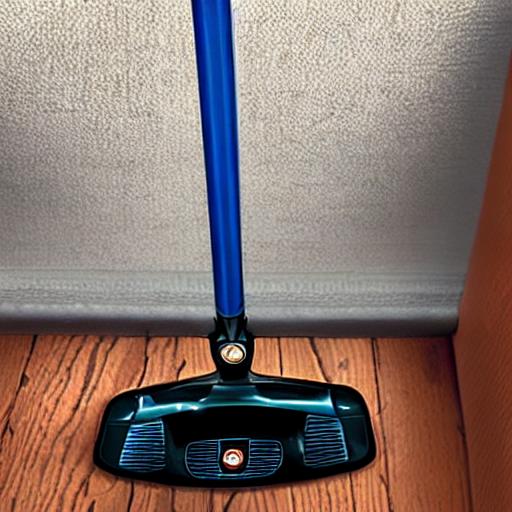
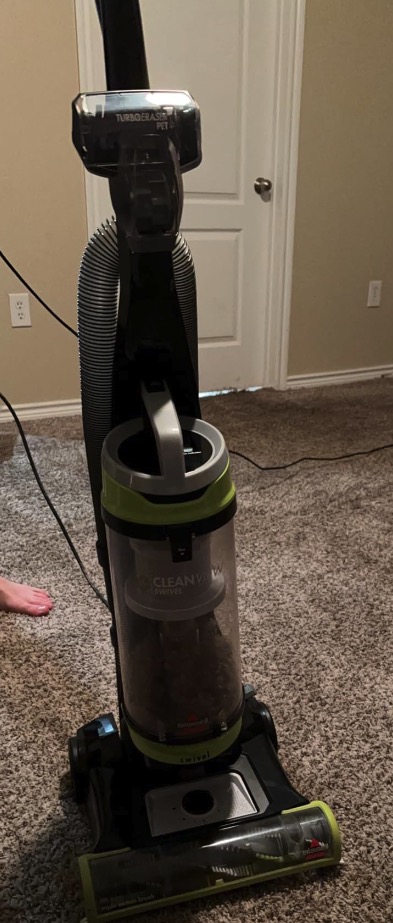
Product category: items_vacuum
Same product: no